Jean Chanorier

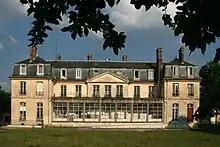
The garden facade of Croissy castle, the residence from 1779 of Jean Chanorier, the last lord and first mayor of Croissy

Jean Chanorier was the only son of Hugues Eustache Chanorier (d. 1769), an equerry, King's secretary, collector of taxes for the election of Lyon, then former general collector of finances for the region of Auch, and his wife Jeanne Marie Philippe Pollet. His grandfather Eustache Chanorier, who had renounced the right of bourgeoisie in Lyon in 1702, was judge and mayor of Cluny, lieutenant of the election and representative of the Third estate, as well as procurator for the abbot at the Hôtel-Dieu de Tournus in 1704. Jean Chanorier therefore belonged to a wealthy bourgeois family on the road to ennoblement.